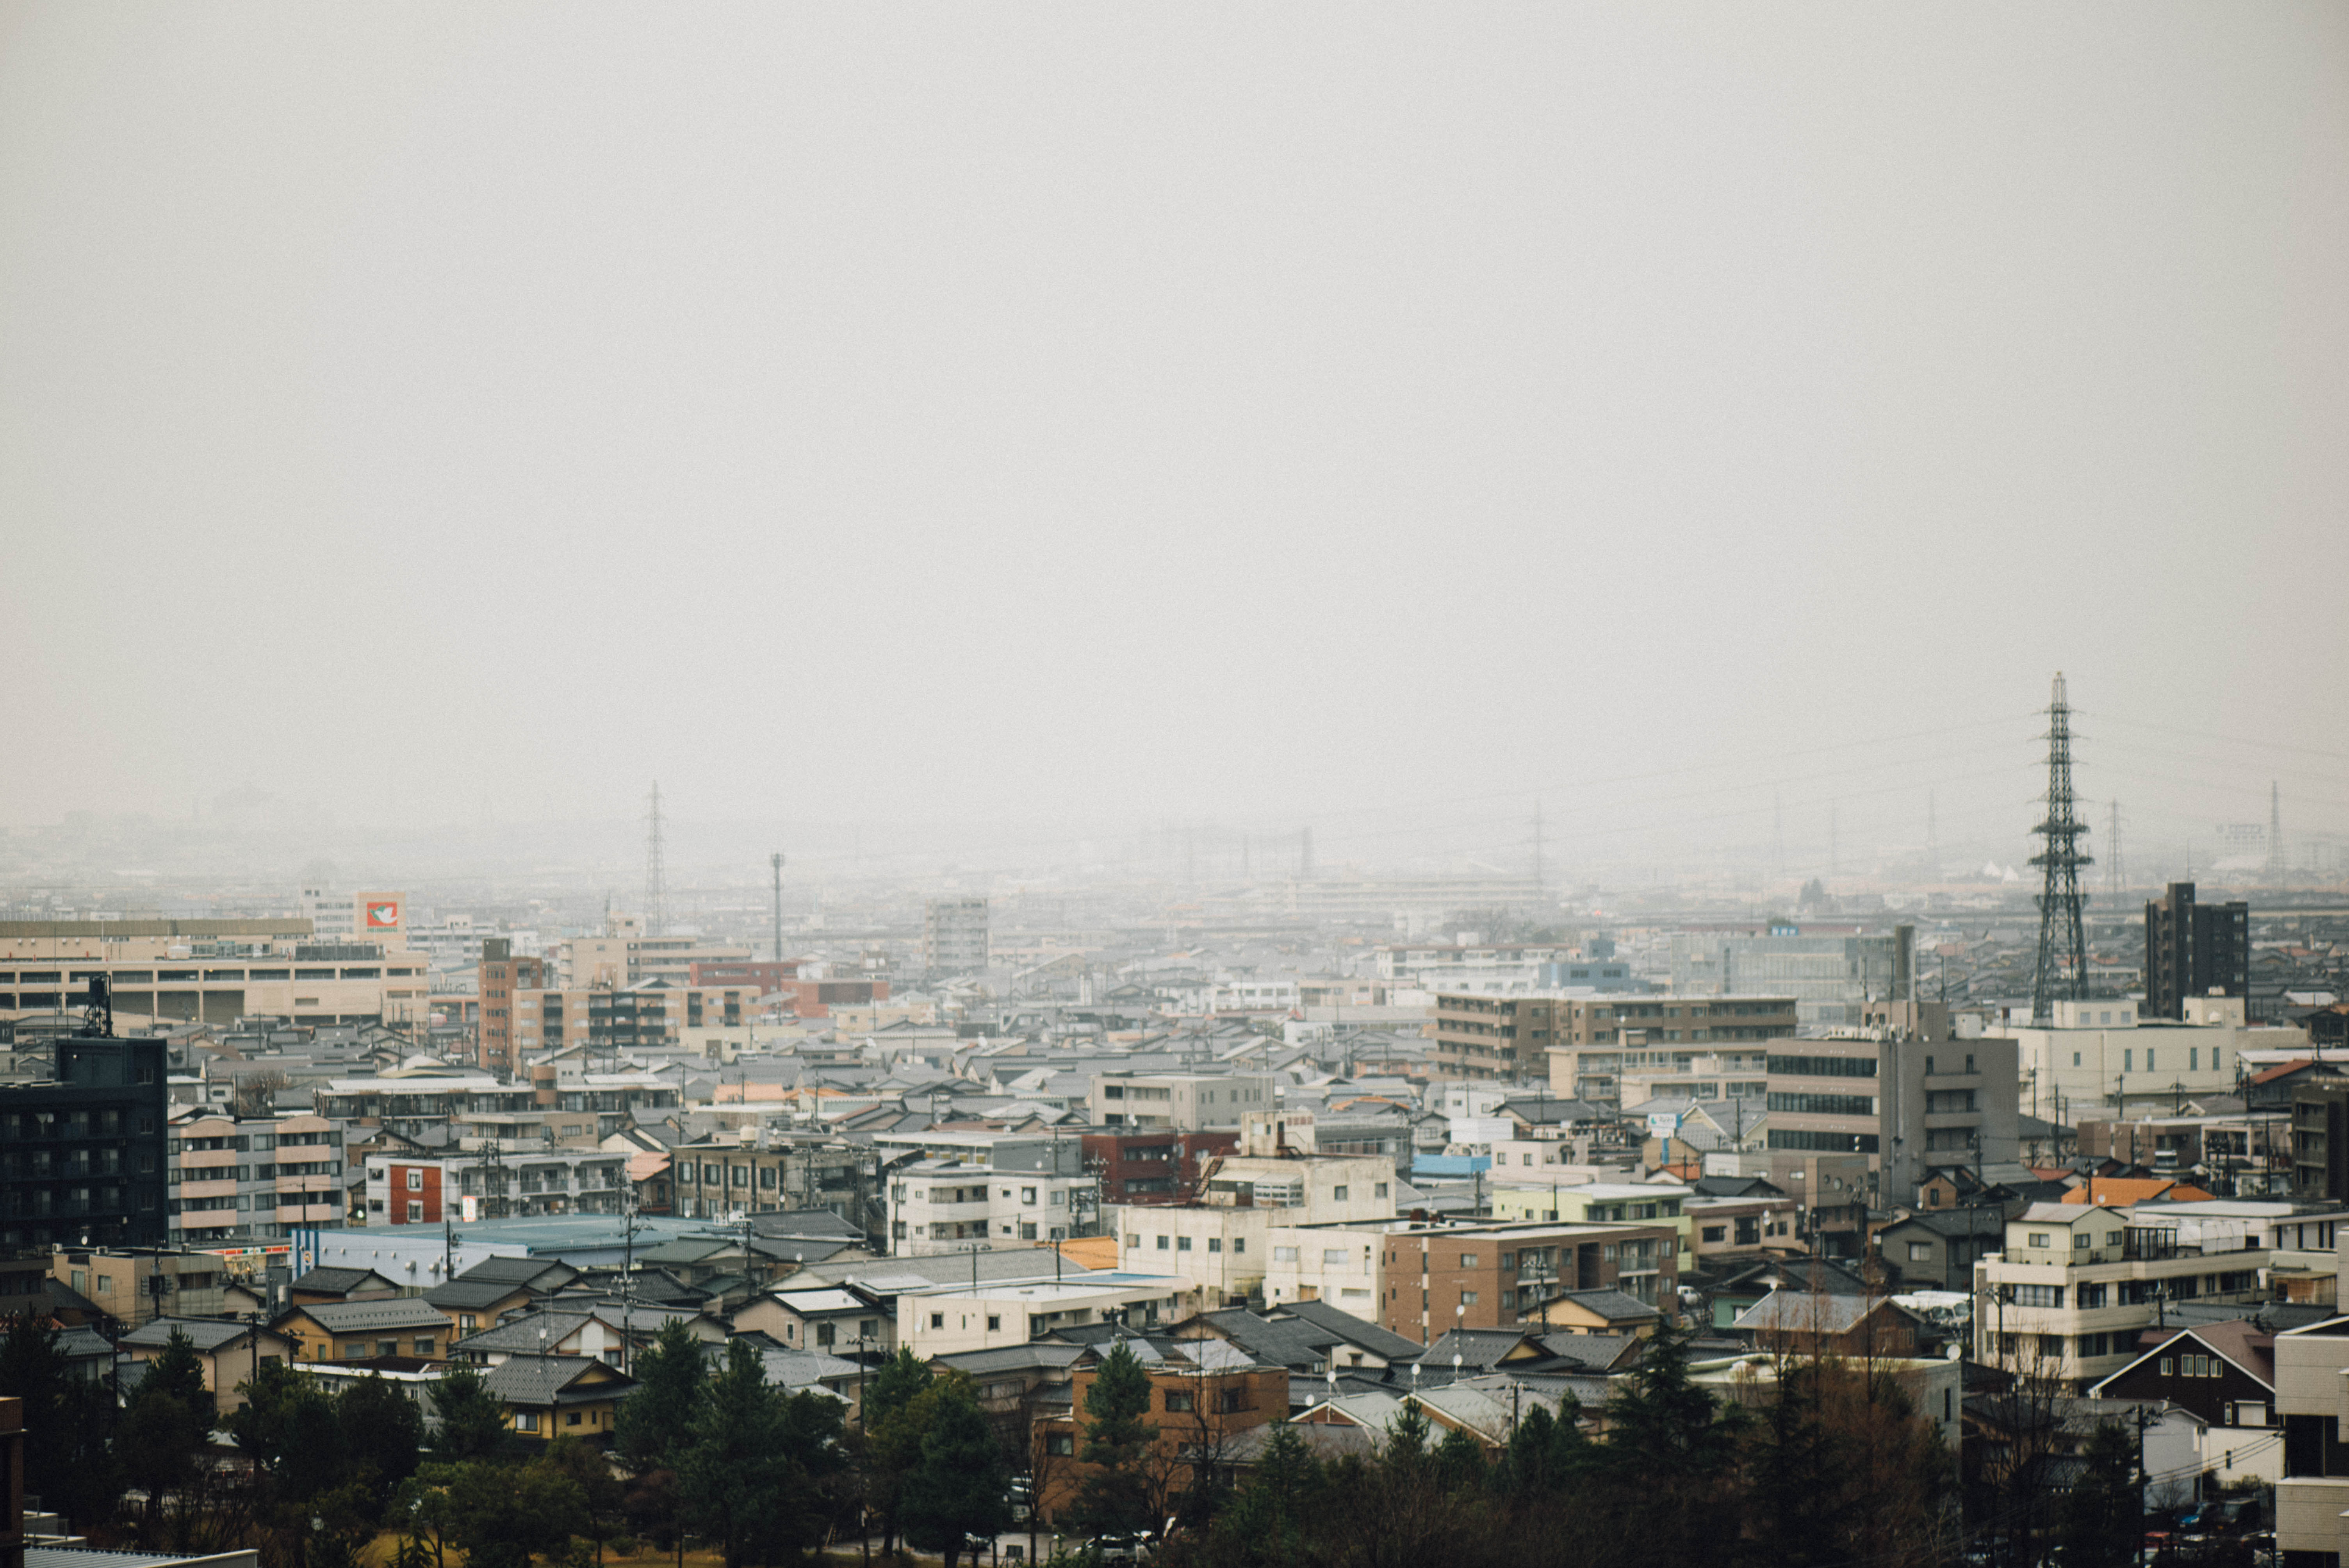
horizon, skyline, city, skyscraper, urban, foggy, cityscape, downtown, weather, haze, tower block, district, metropolis, aerial photography, urban area, residential area, atmospheric phenomenon, human settlement, atmosphere of earth, metropolitan area